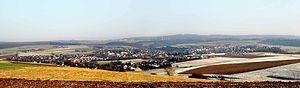
Nastätten est une ville allemande située en Rhénanie-Palatinat, dans l'arrondissement de Rhin-Lahn. Cette municipalité est aussi le chef-lieu du Verbandsgemeinde Nastätten.